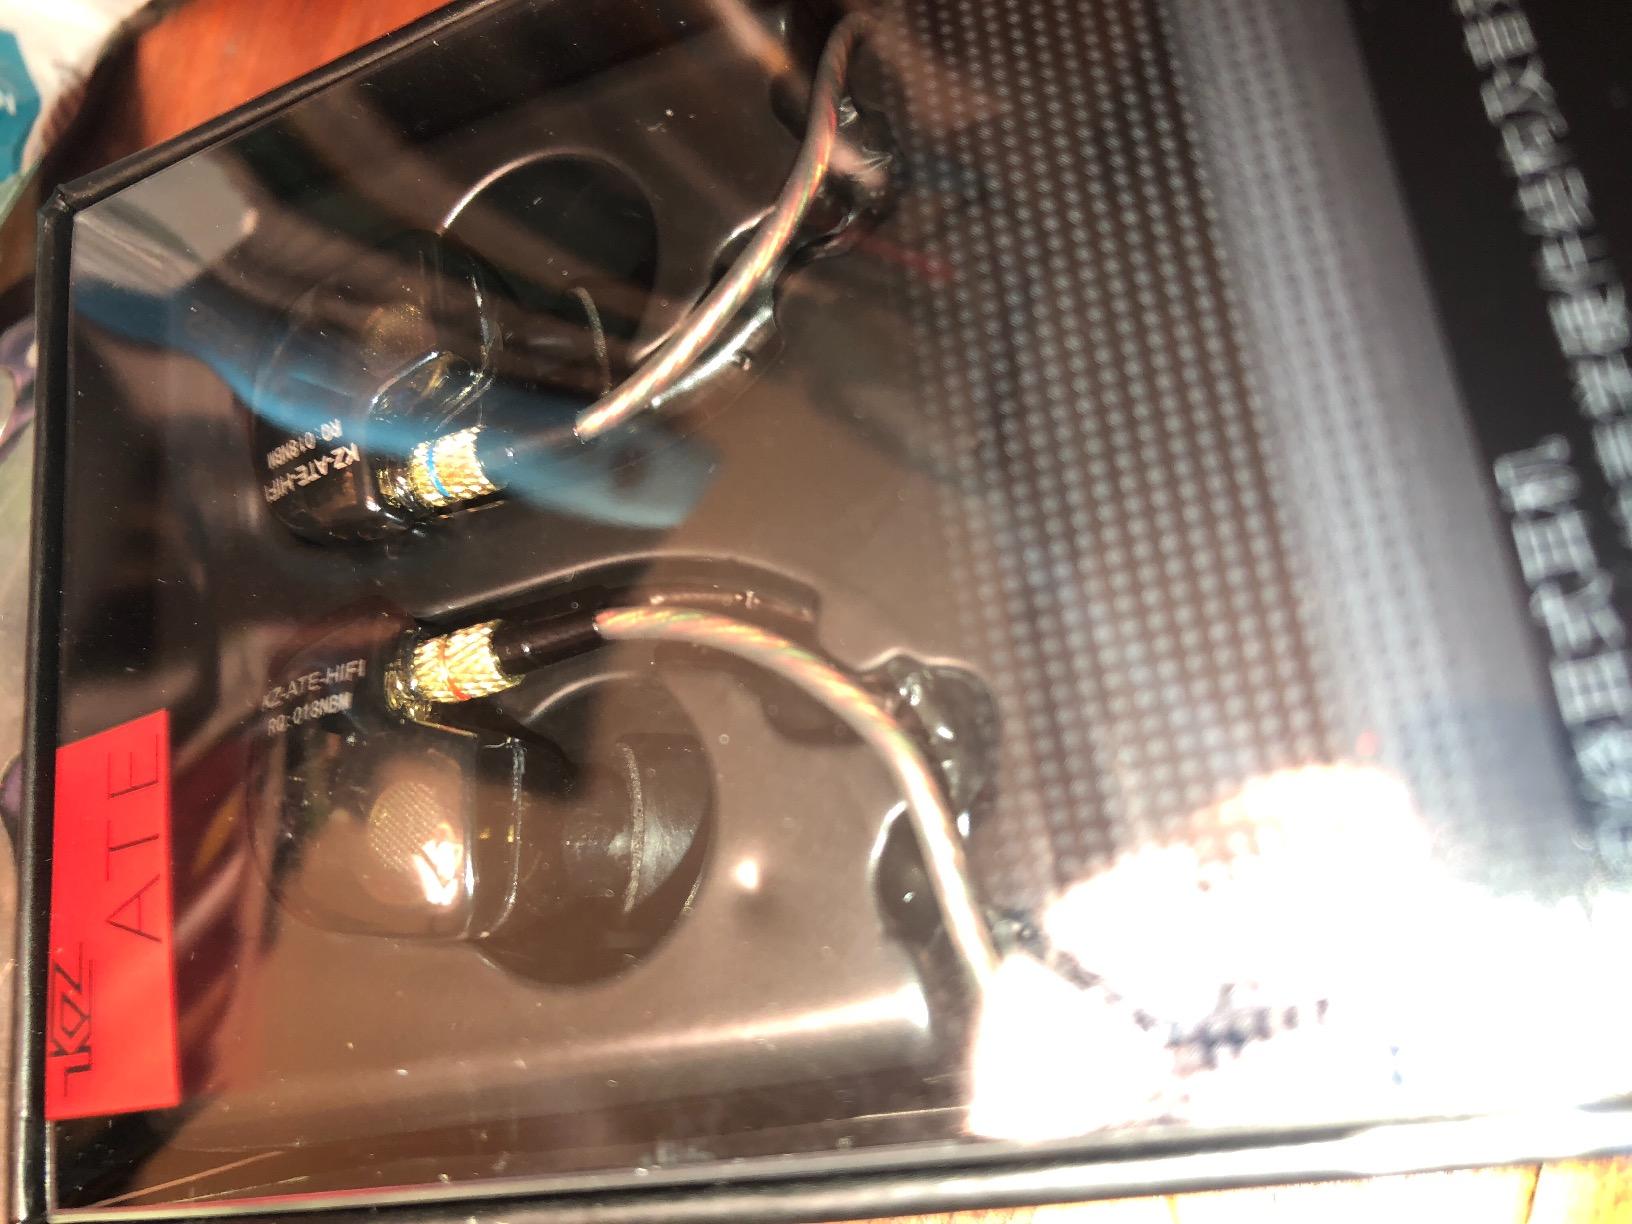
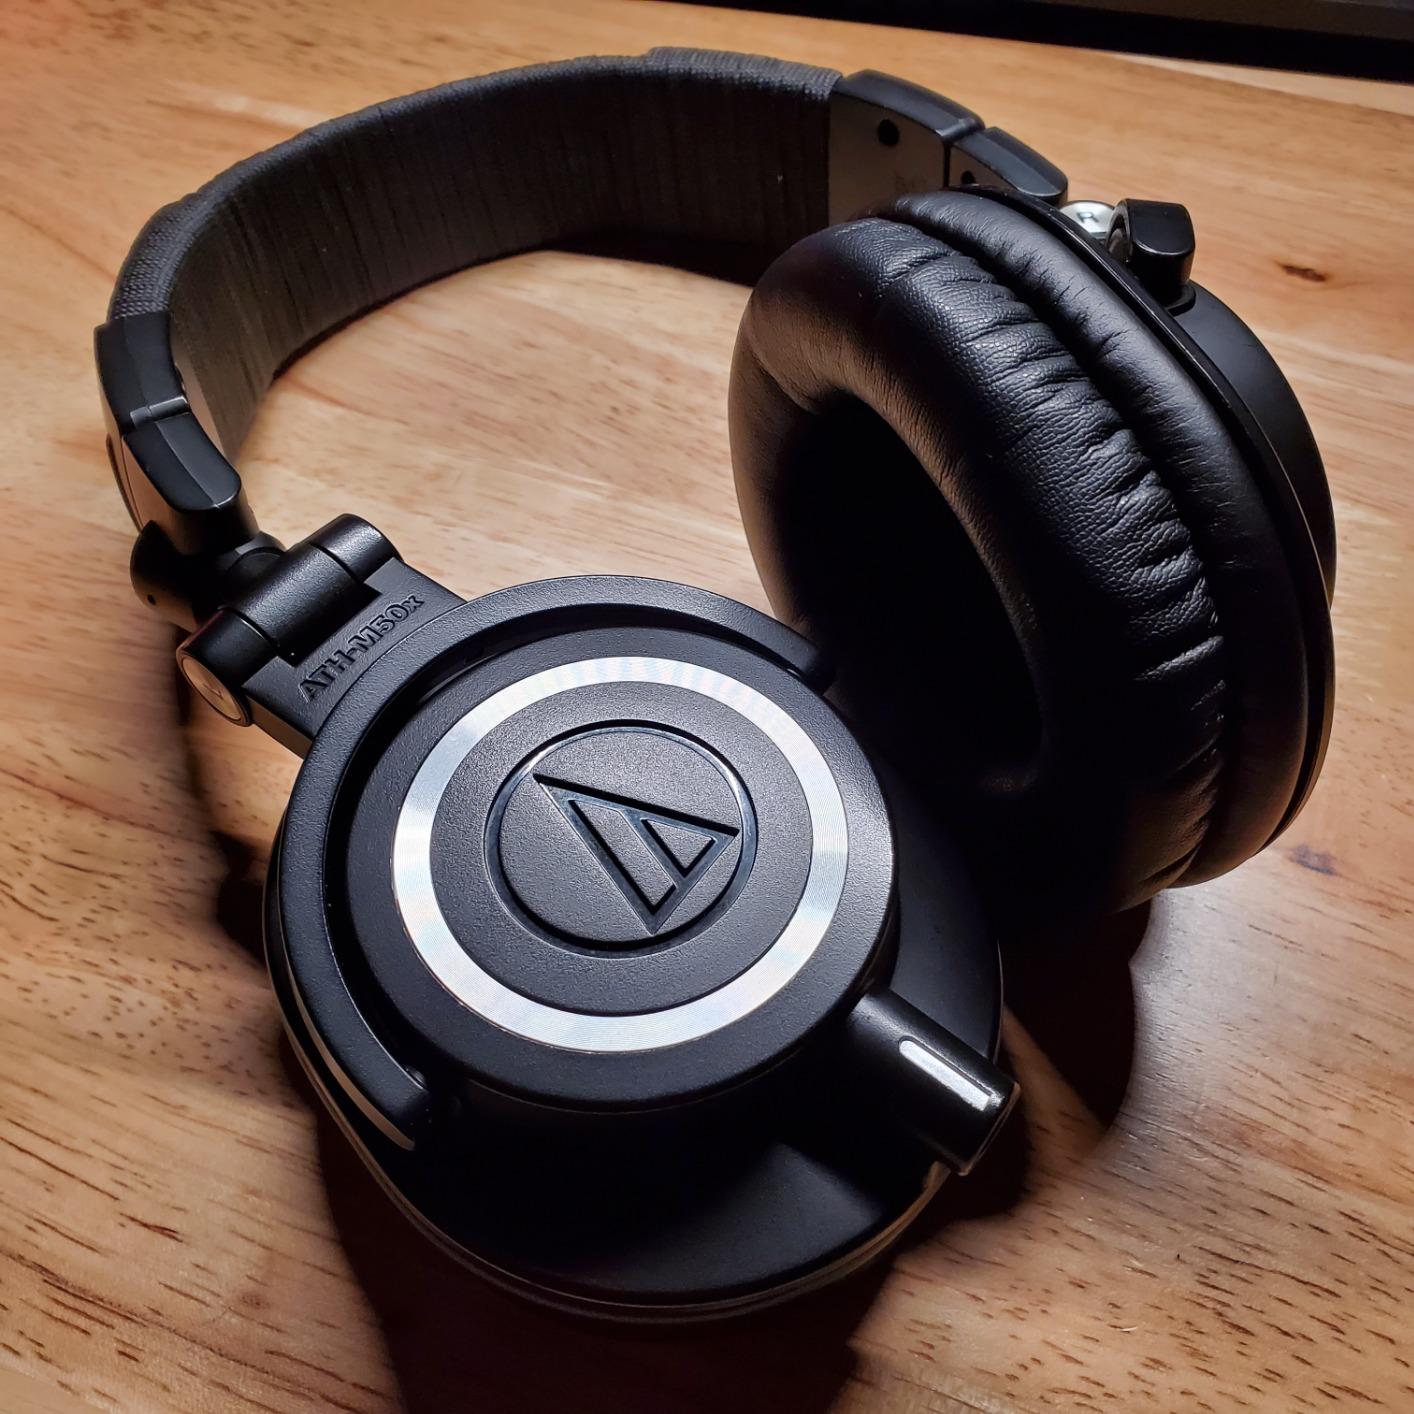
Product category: headphones
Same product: no